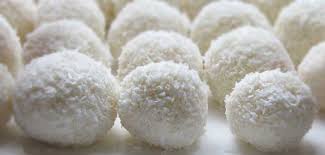
Yemek: lokum